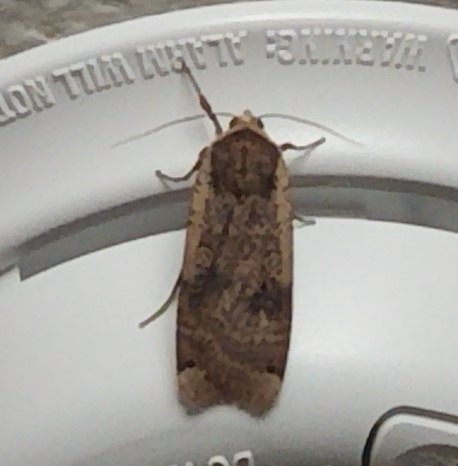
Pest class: cutworms